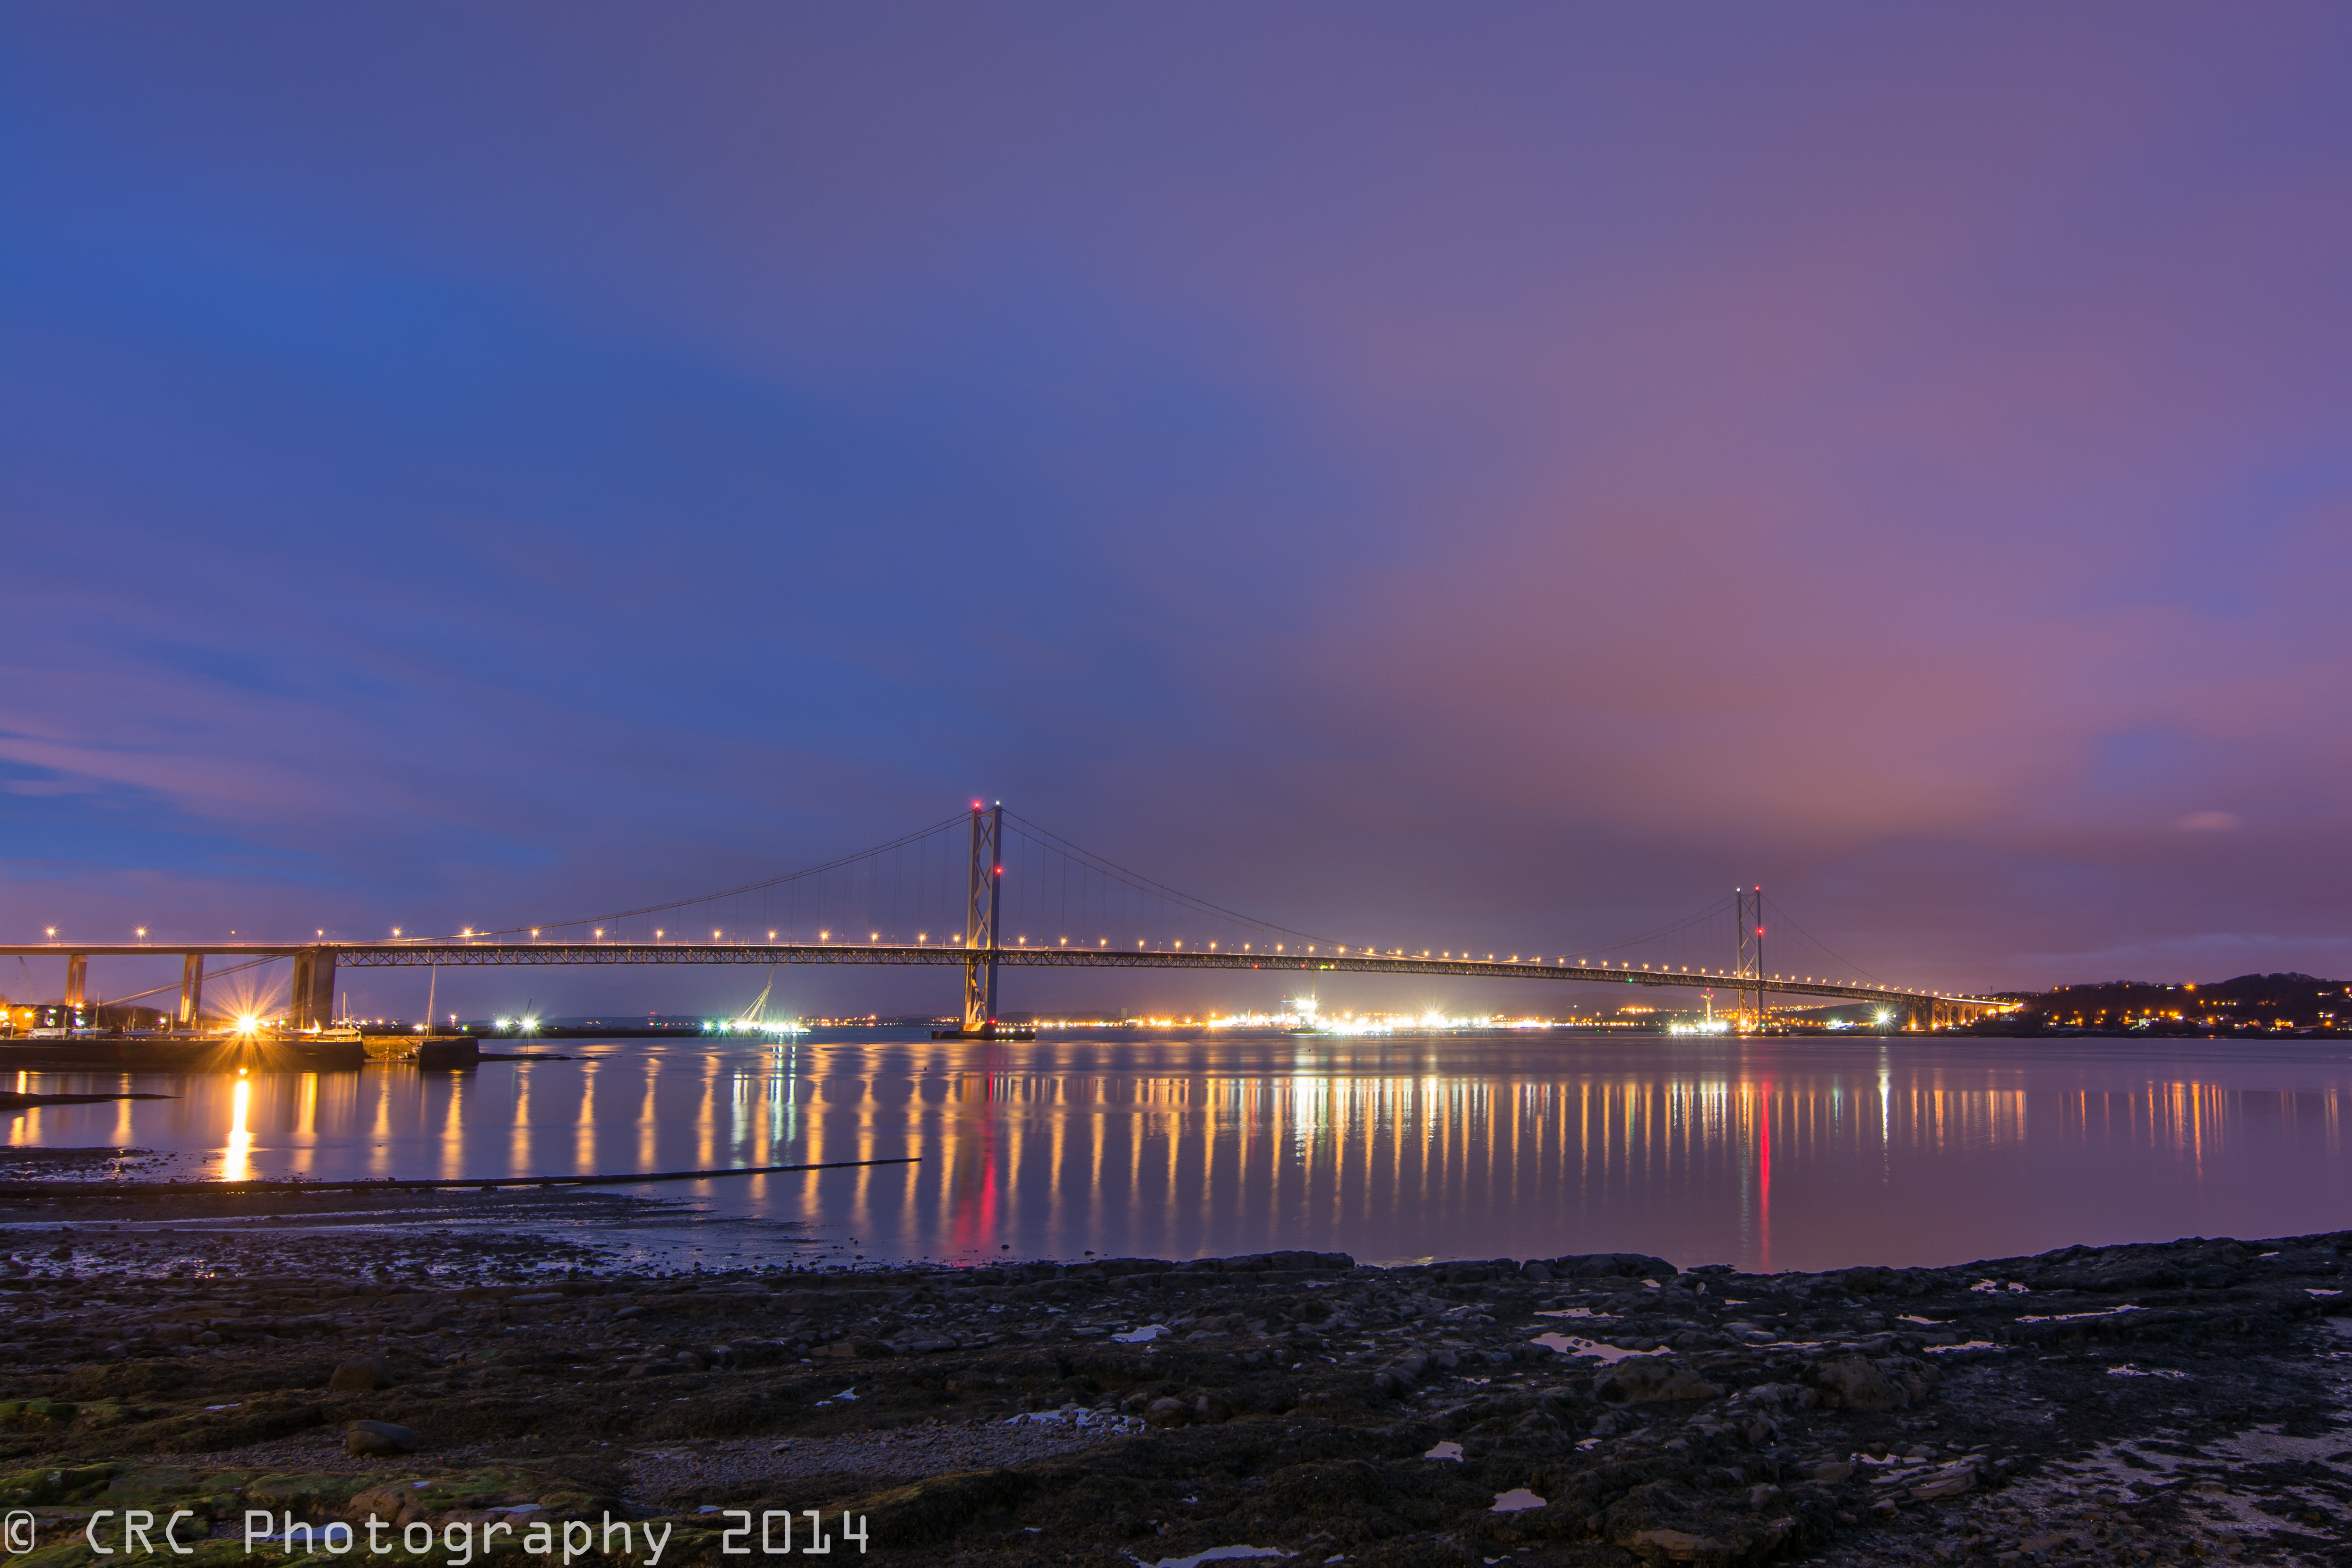
sea, coast, water, horizon, sunrise, sunset, bridge, skyline, night, morning, dawn, pier, river, cityscape, dusk, evening, reflection, lights, reflections, scotland, forthroadbridge